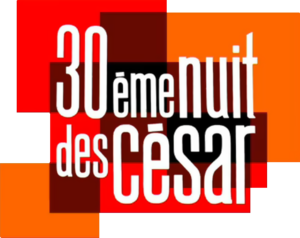
Logo de la 30e cérémonie de César
La 30ᵉ cérémonie des César du cinéma, dite aussi Nuit des César, récompensant les films sortis en 2004, s'est déroulée le 26 février 2005 au théâtre du Châtelet.